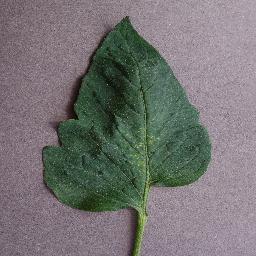
Label: Tomato___Spider_mites Two-spotted_spider_mite